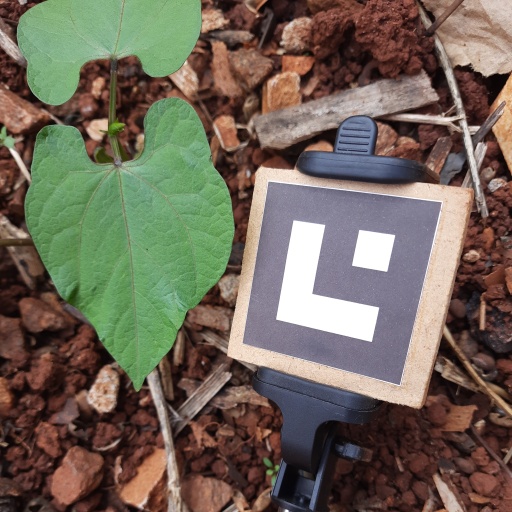
Observations: wavy surface, no eating holes, under cloudy sky